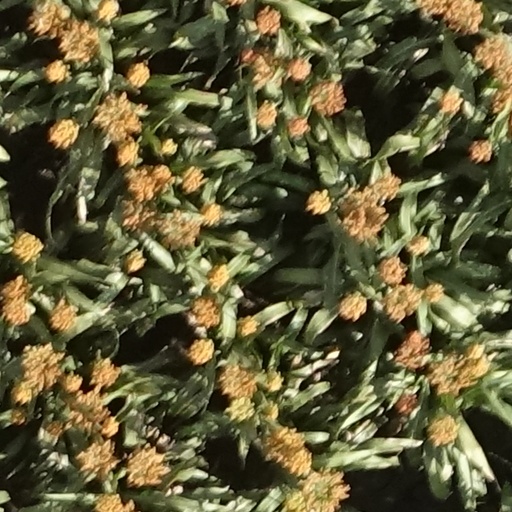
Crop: sorghum